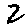
Label: 2